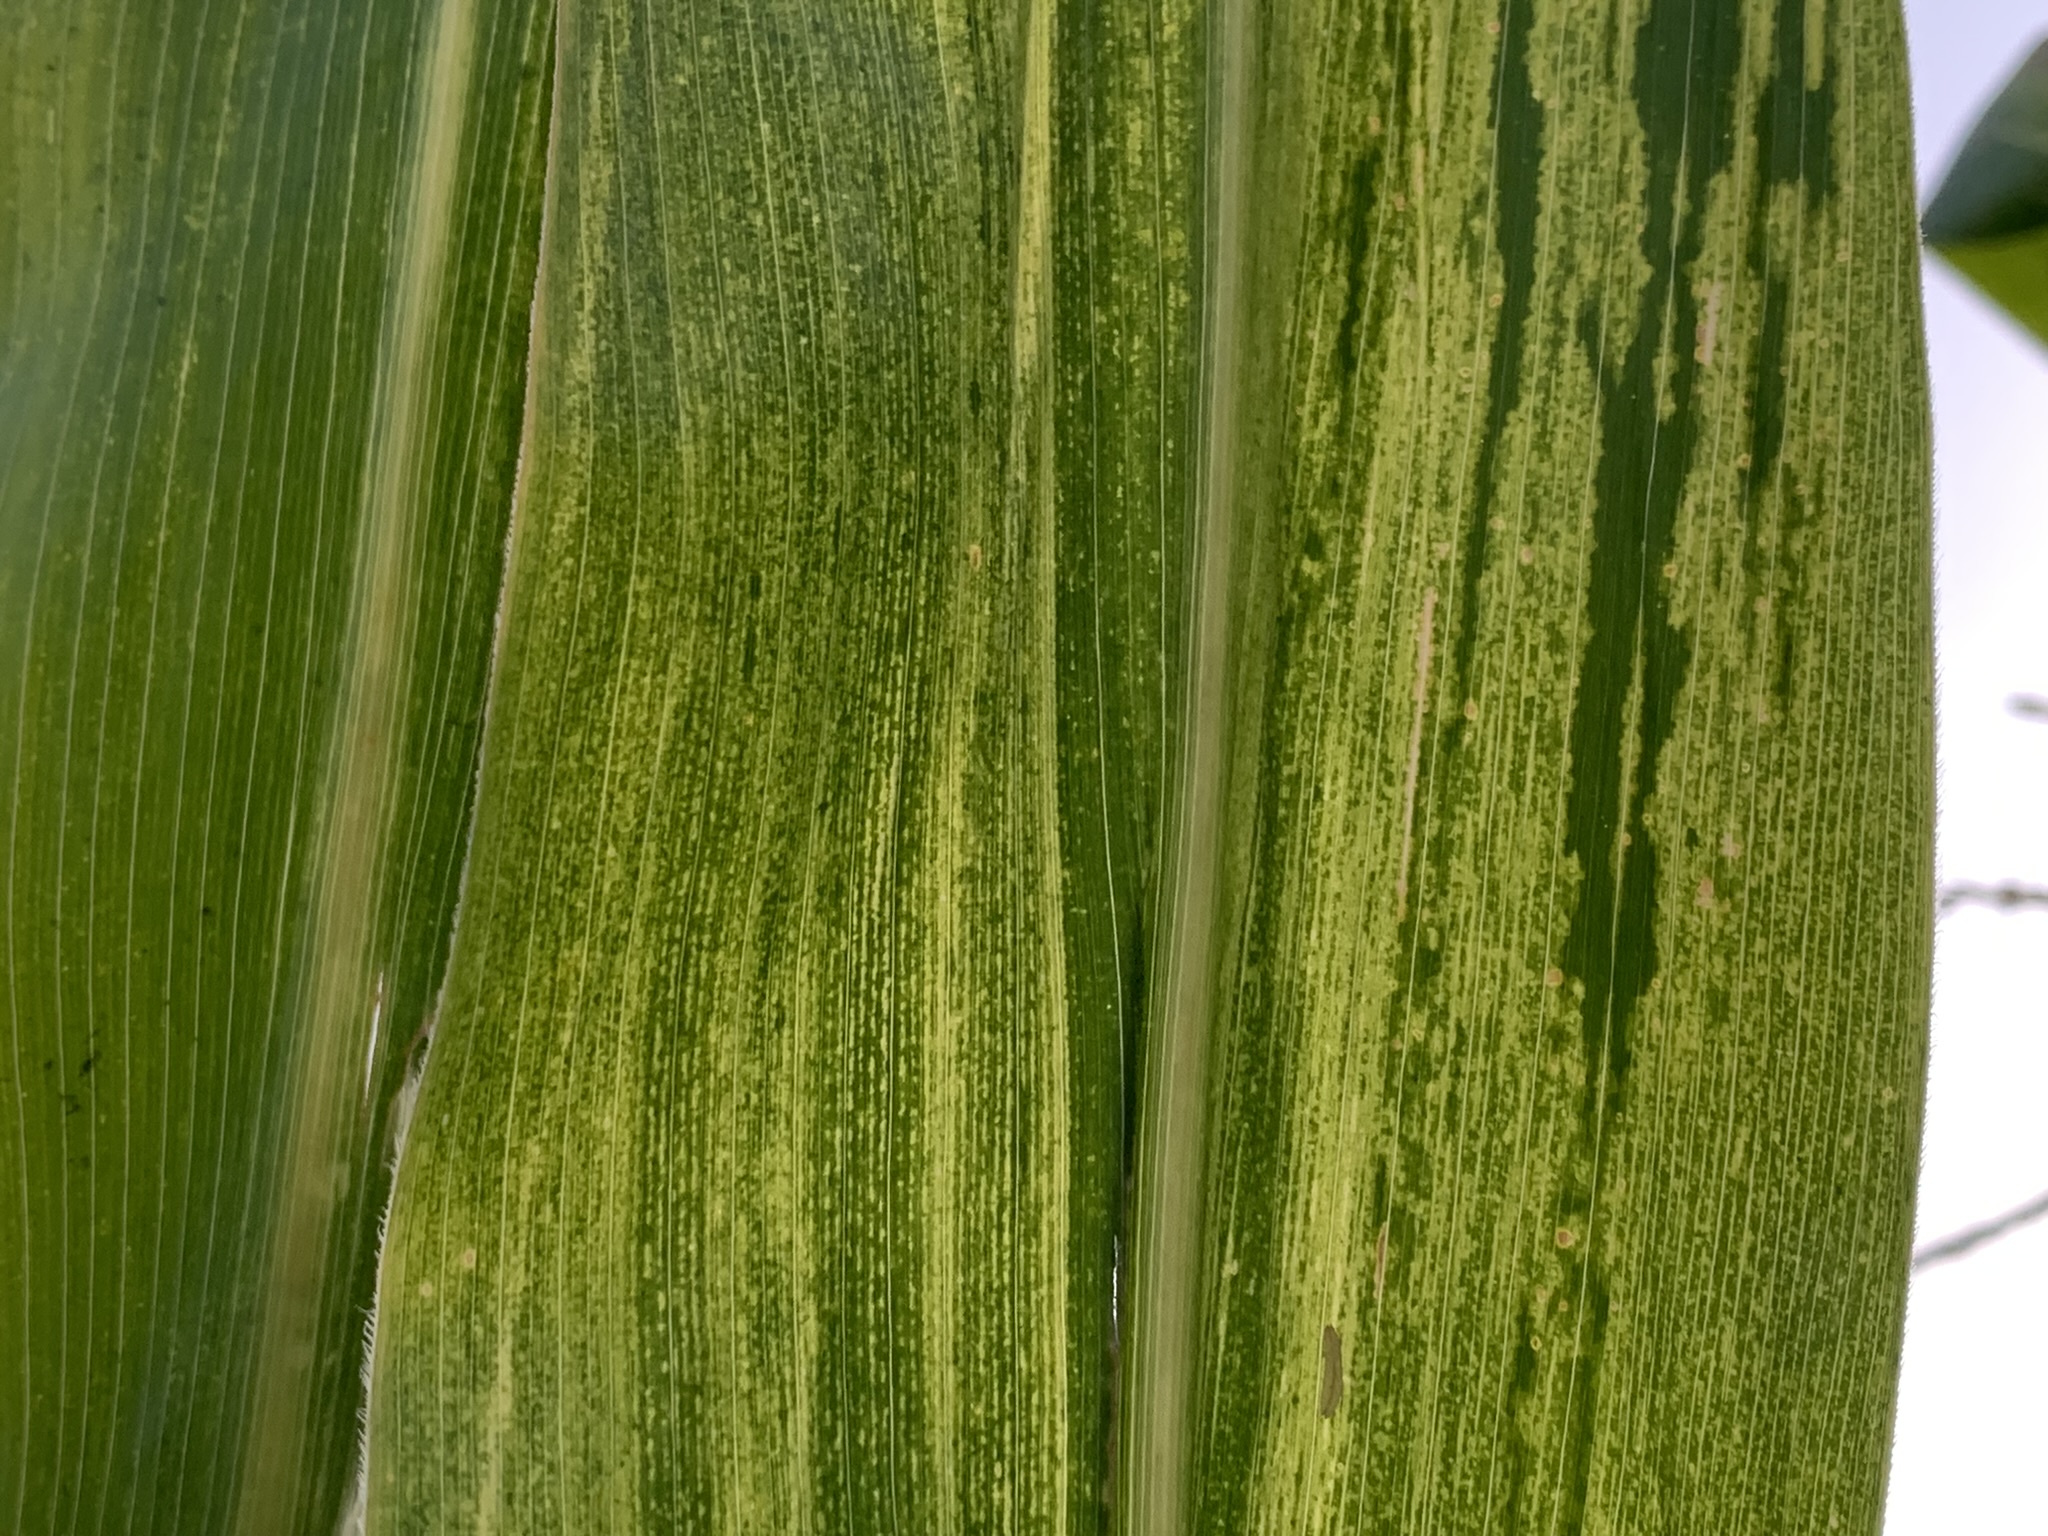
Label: MLN